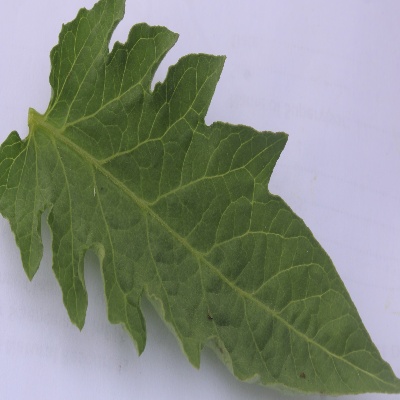
Crop: Tomato
Condition: healthy